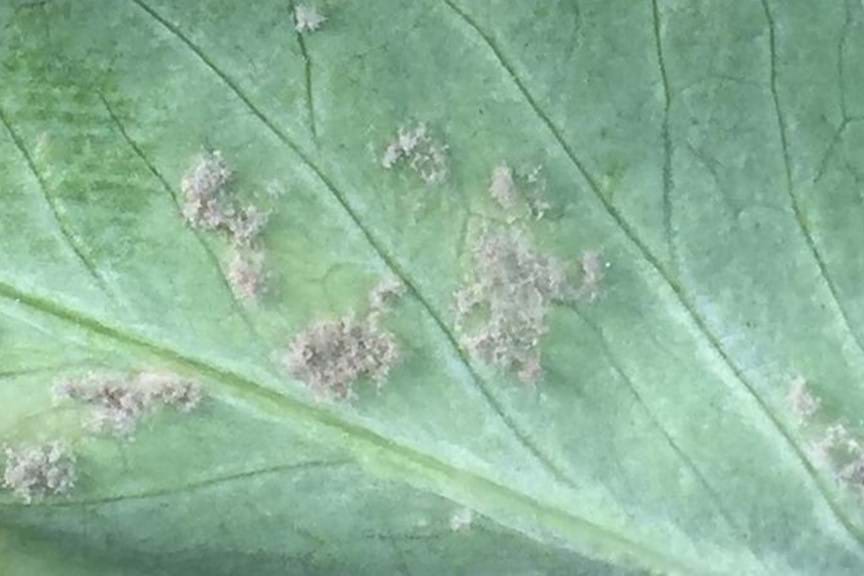
Plant: Grape
Disease: grape downy mildew